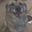
Label: dog